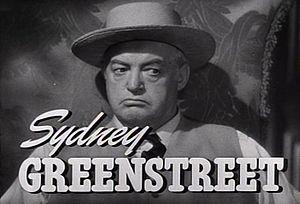
Marchands d'illusions est un film américain réalisé par Jack Conway, sorti en 1947.